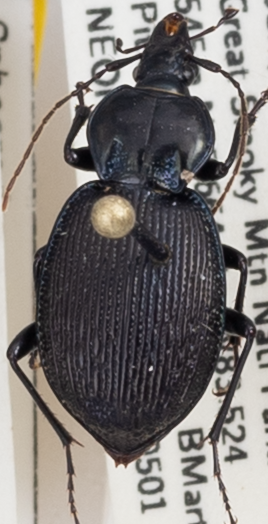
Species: Sphaeroderus stenostomus lecontei
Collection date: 2018-05-01
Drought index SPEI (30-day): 0.102
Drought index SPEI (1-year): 0.47
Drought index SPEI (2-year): -0.348